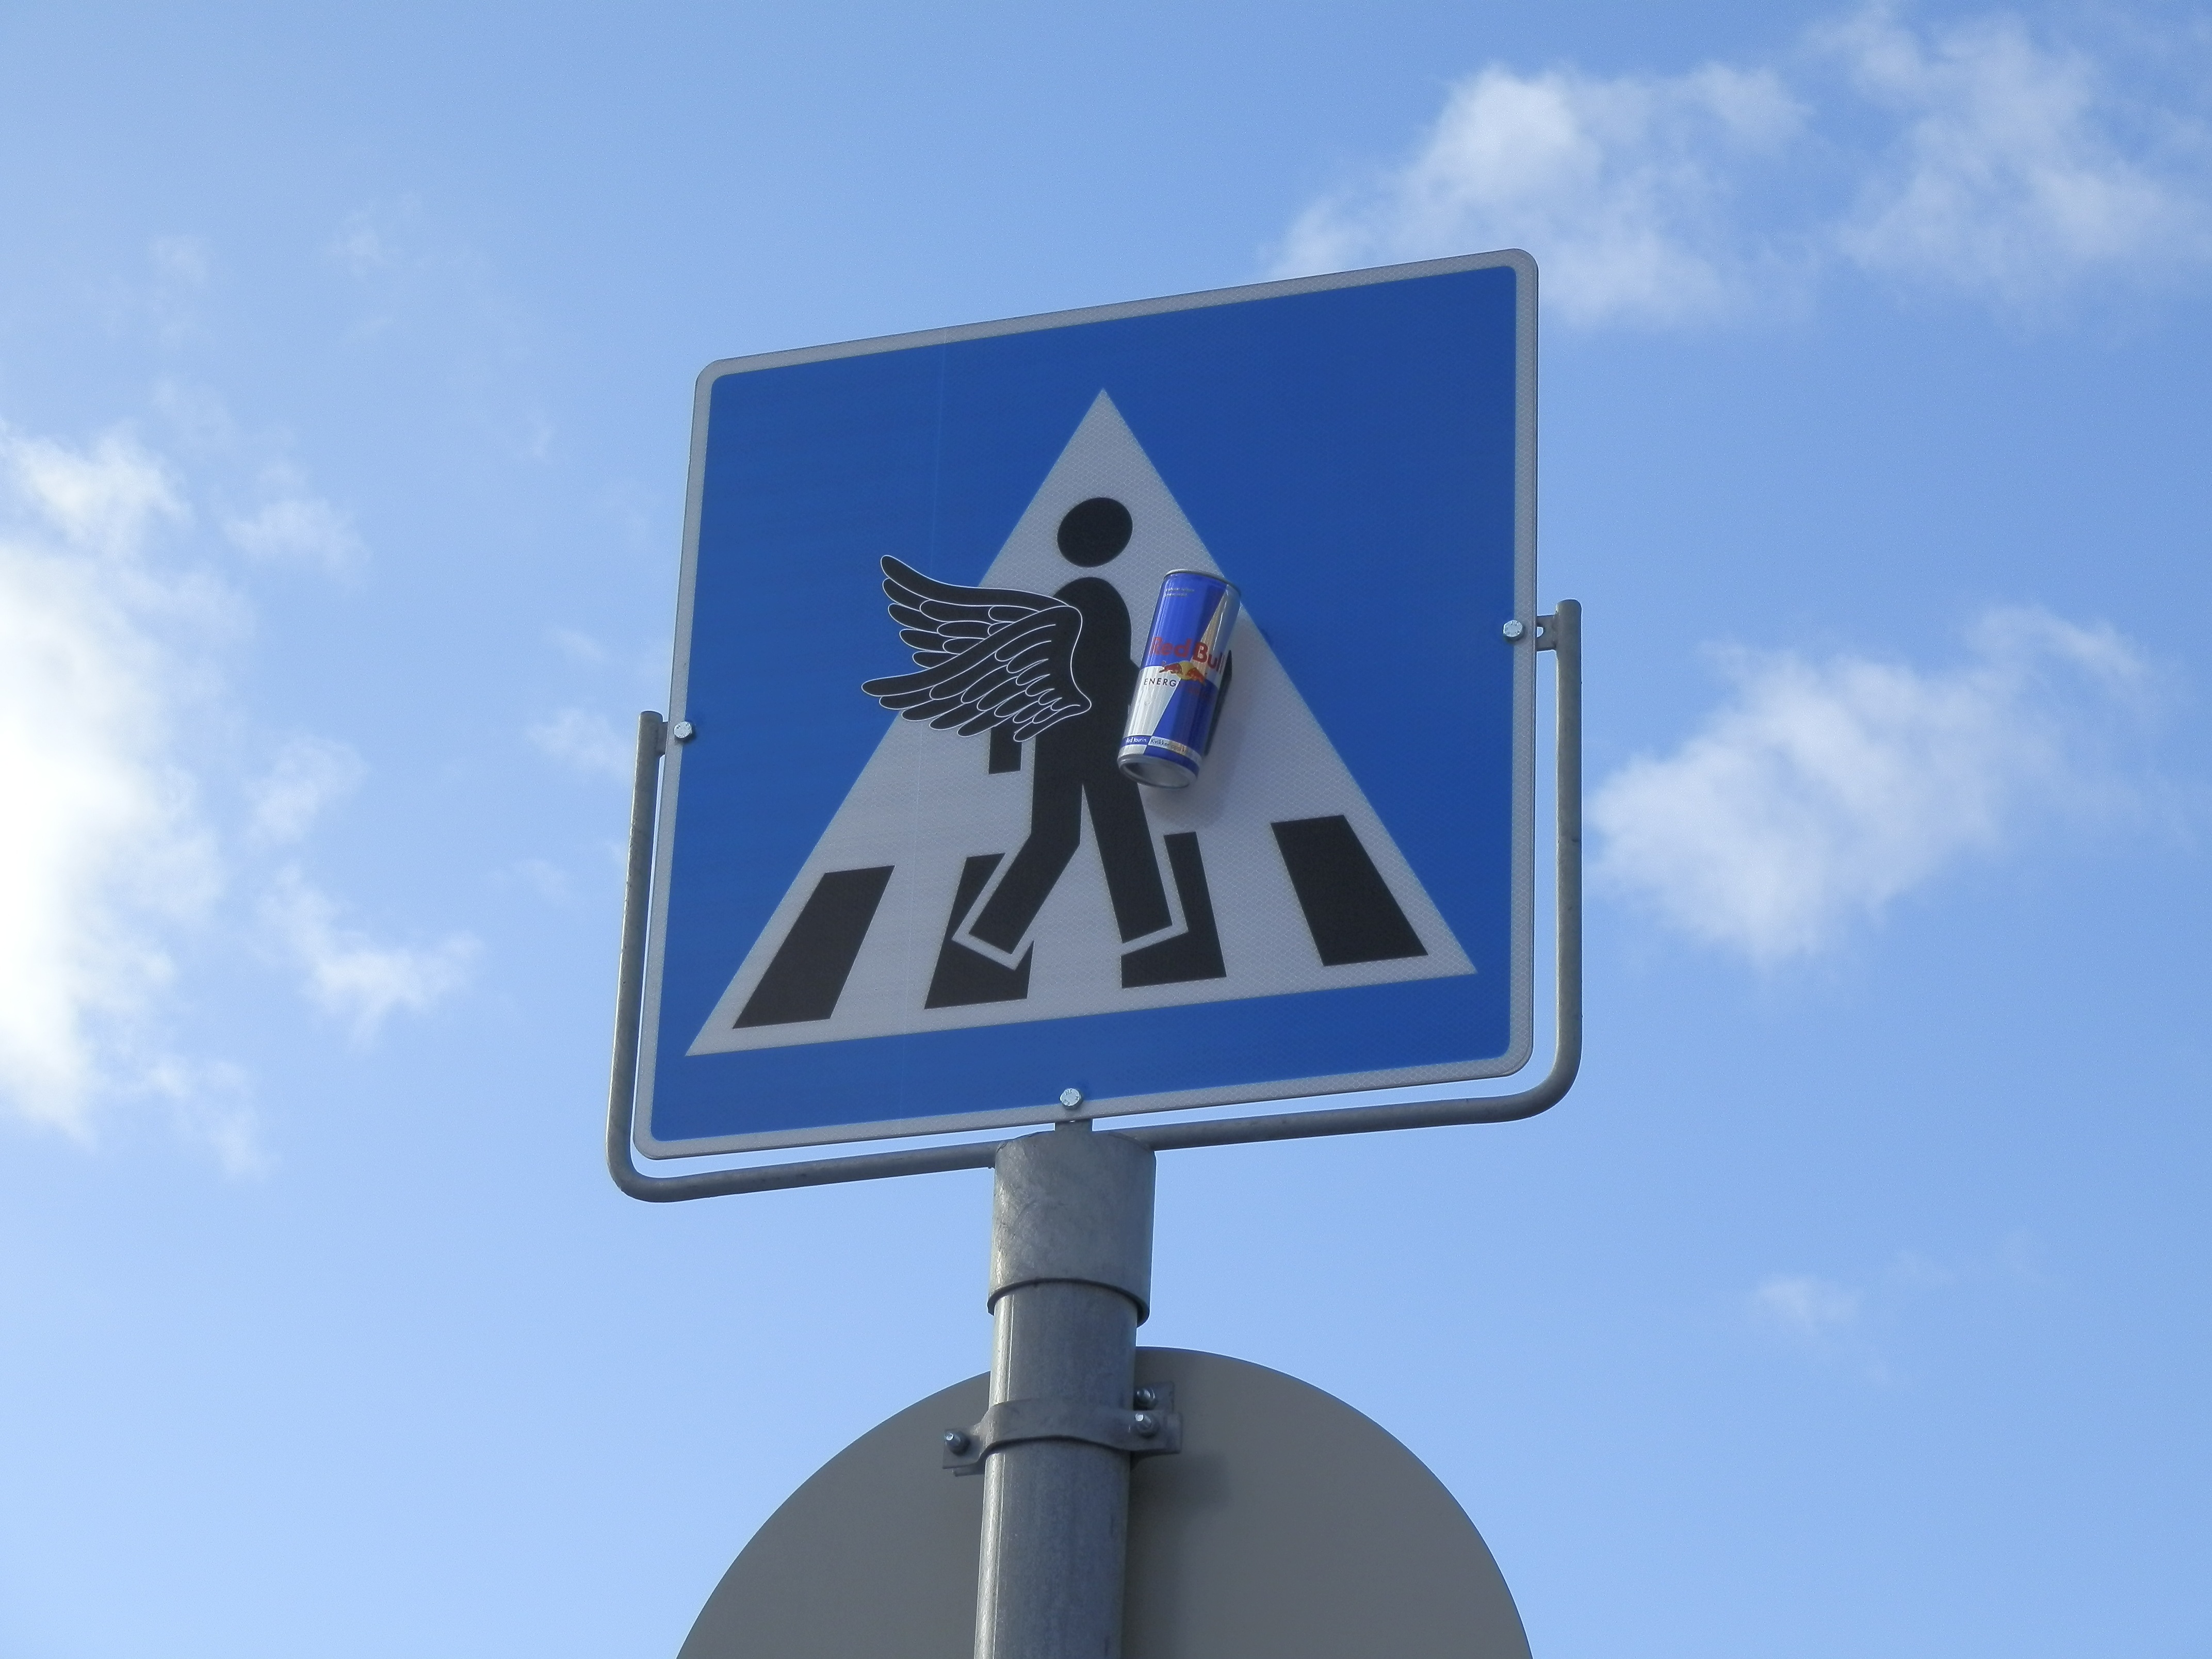
advertising, sign, signal, blue, street sign, signage, lighting, motivation, wings, light fixture, traffic sign, display device